Max Woosnam

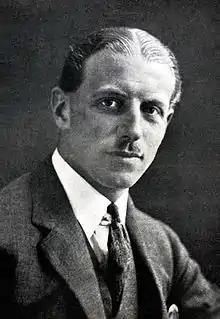
Woosnam in 1920

Maxwell Woosnam (6 September 1892 – 14 July 1965) was a British sportsman who is sometimes referred to as the 'Greatest British sportsman' in recognition of his achievements.